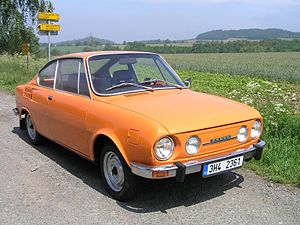
Škoda Auto / Modeller
Škoda Auto, a. s. almindeligvis kendt som Škoda er en bilproducent fra Tjekkiet. Škoda blev i år 2000 et 100% ejet datterselskab til Volkswagen Group. Virksomhedens globale salg nåede i 2011 875.000 solgte biler. Mladá Boleslav er hjemsted for Skodas hovedsæde.